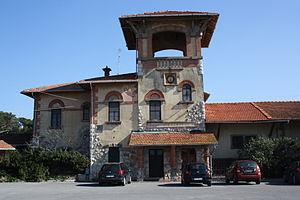
La Marina di Pisa est une station balnéaire de Toscane, en Italie, située à l'embouchure de l'Arno. C'est un hameau de Pise, distant de 10 km au sud-ouest du centre-ville.